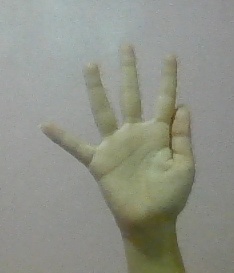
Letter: sheen